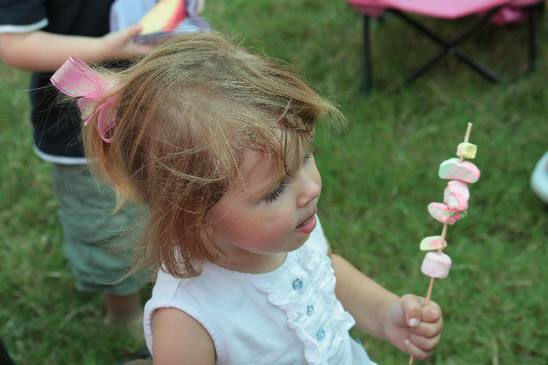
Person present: Yes